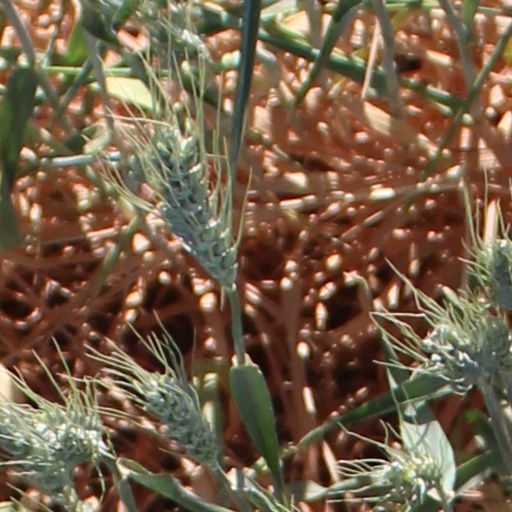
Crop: wheat